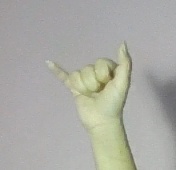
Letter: ya